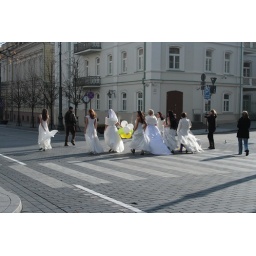
These girls were on a bridal photo shoot on the main street in Vilnius